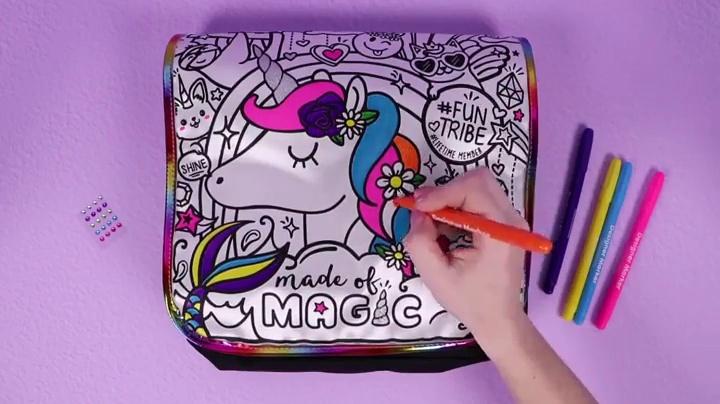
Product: Just My Style Color Your Own Unicorn Messenger Bag by Horizon Group USA, Color & Embellish Your Unicorn Themed Purse, Sparkling Gemstones & 5 Bright Markers Included
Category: Clothing, Shoes & Jewelry | Luggage & Travel Gear | Messenger Bags
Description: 🦄 EXPRESS YOUR creativity: mix bright color markers to create new hues and details of sparkling glitter to make your bag pop.
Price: $12.49
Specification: ProductDimensions:11x3x11inches|ItemWeight:10.4ounces|ShippingWeight:10.4ounces(Viewshippingratesandpolicies)|ASIN:B07R9PTGXN|Itemmodelnumber:94320H|Manufacturerrecommendedage:6yearsandup